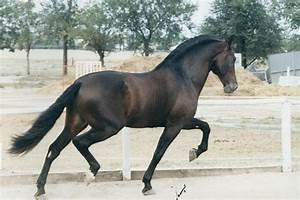
horse